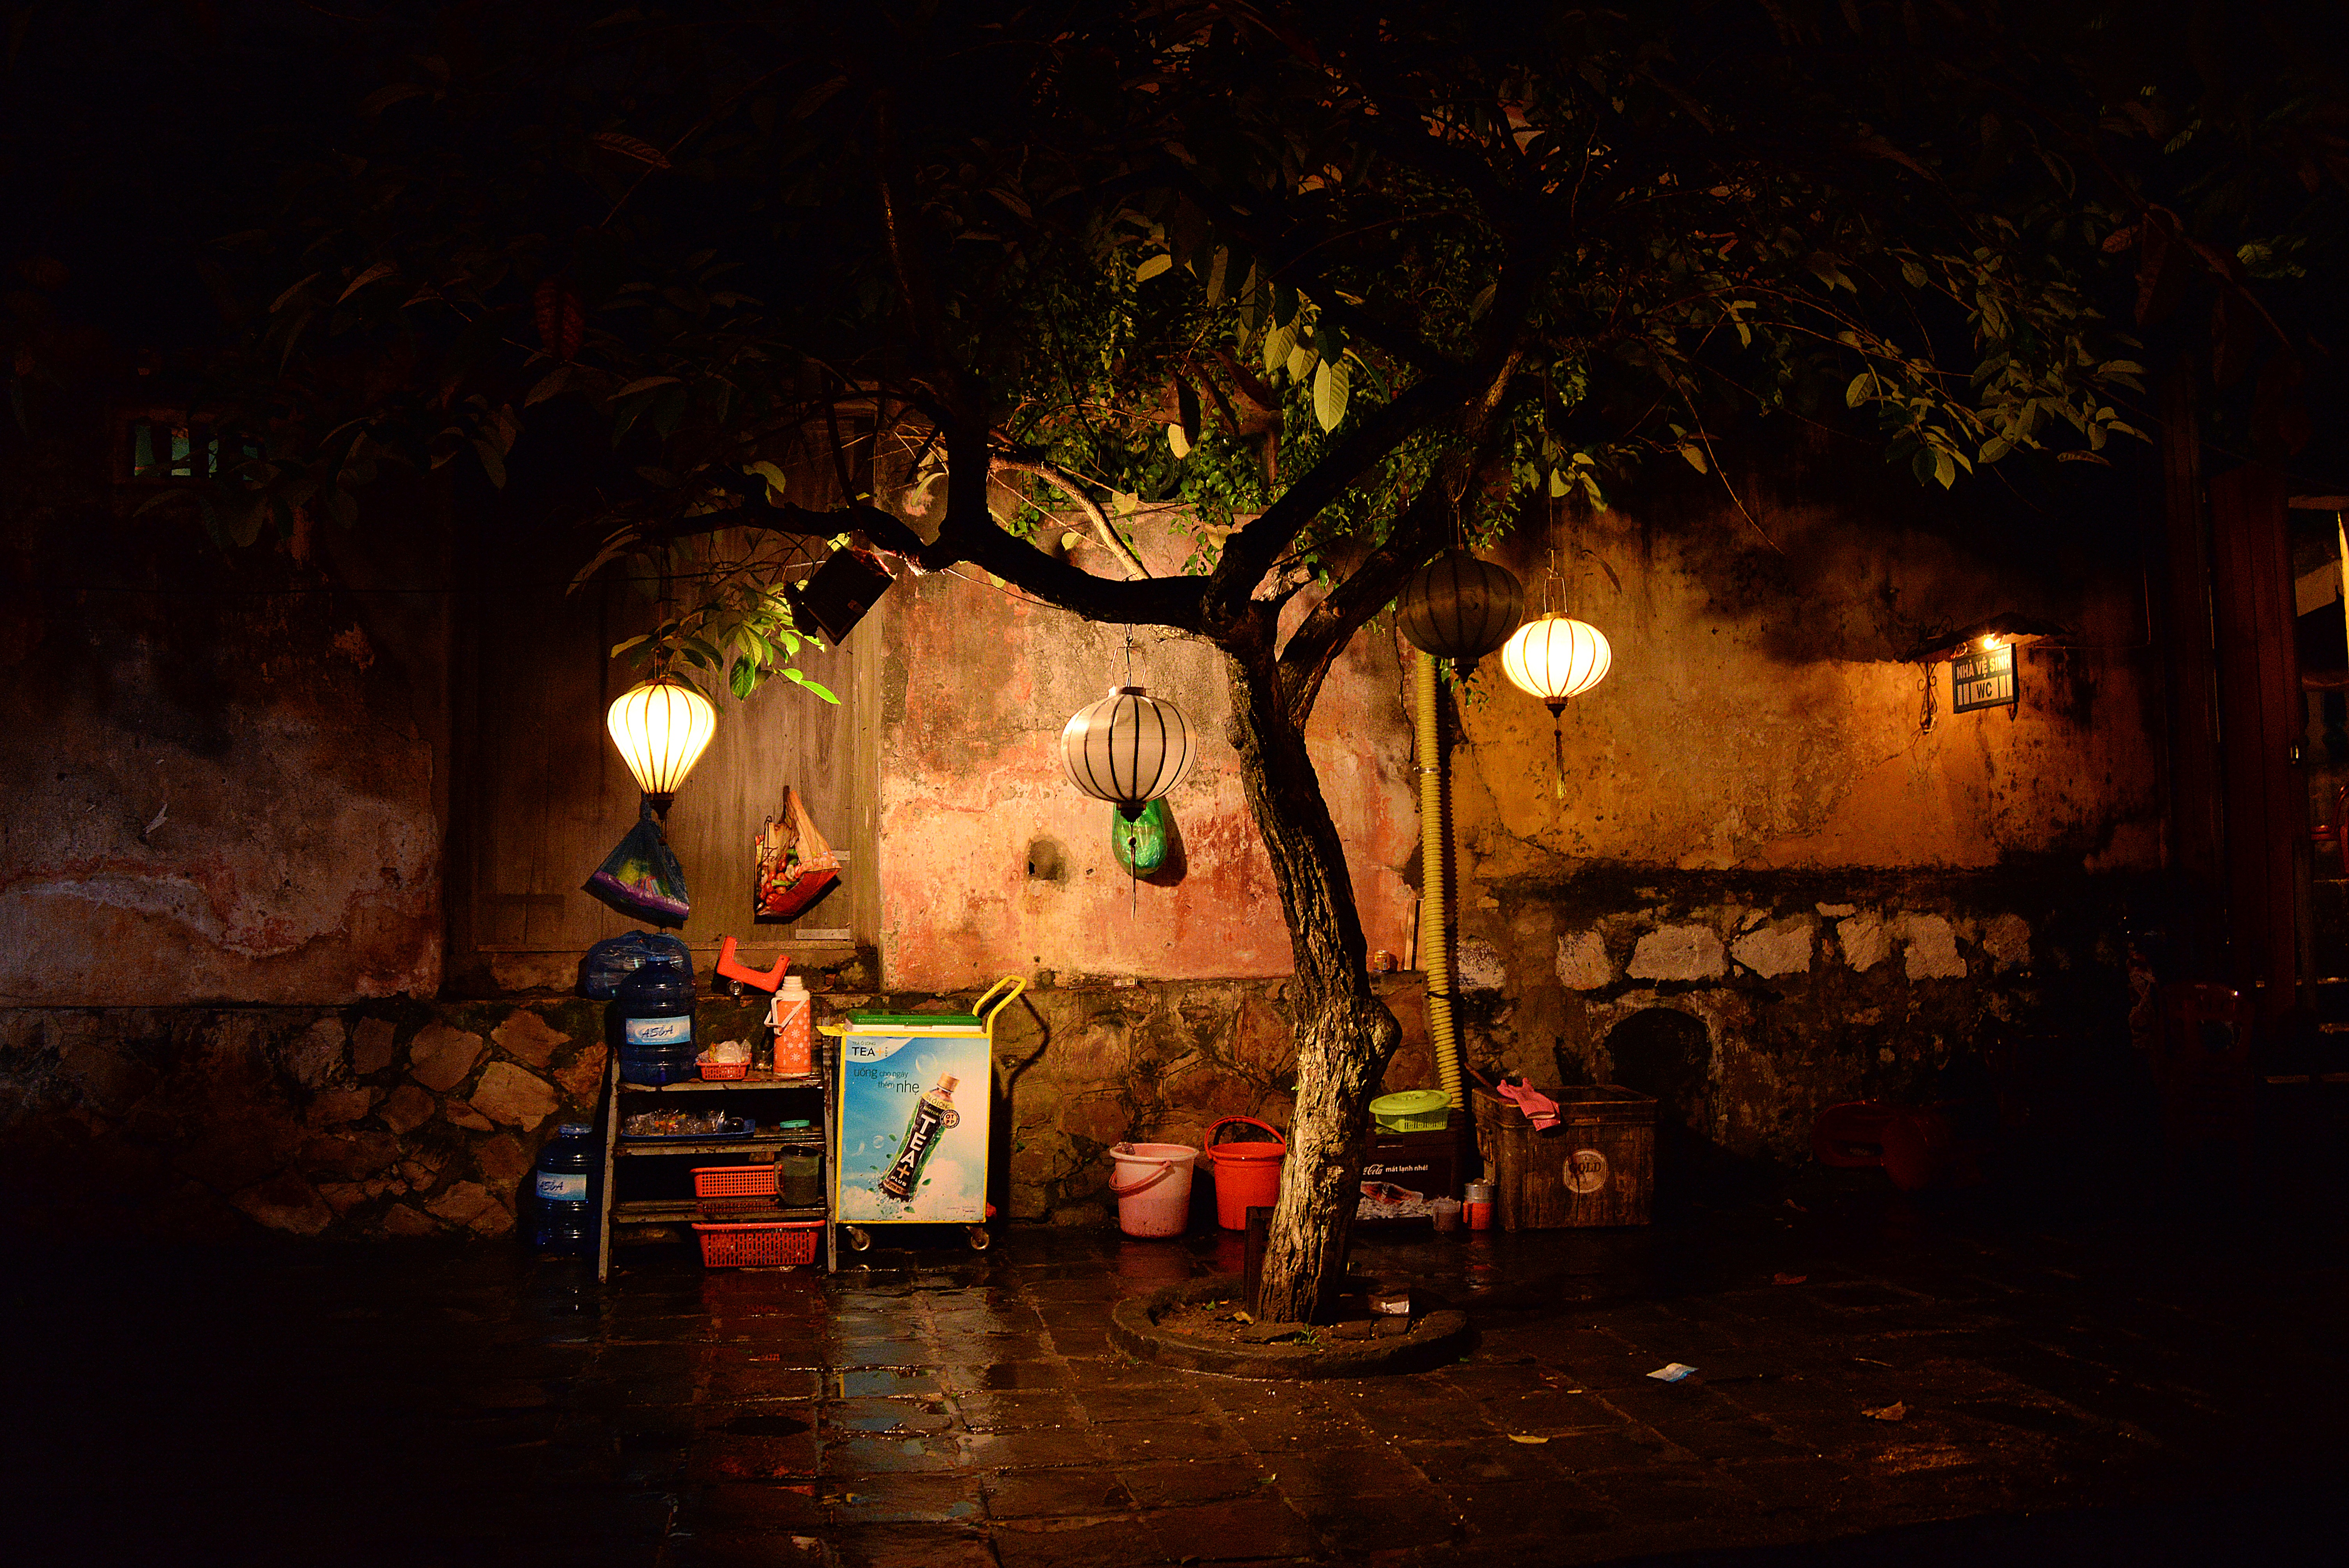
light, night, evening, darkness, lighting